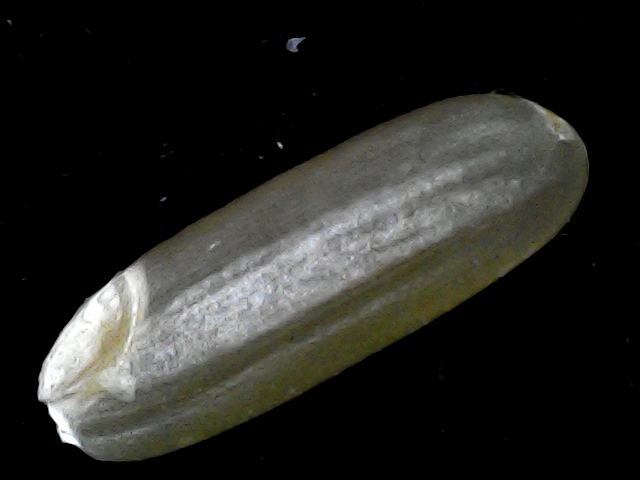
Rice variety: BR23